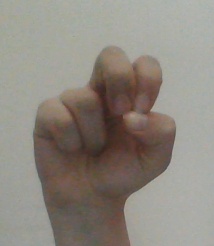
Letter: gaaf